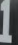
Number: 1